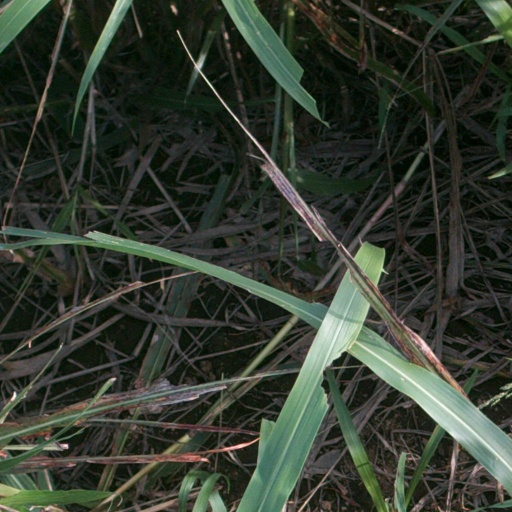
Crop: sorghum